Naghash Hovnatan

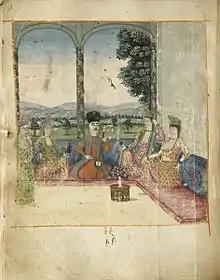
18th century drawing of Naghash Hovnatan

Naghash Hovnatan (1661, Shorot, Nakhijevan, Safavid Iran – 1722, Shorot) was an Armenian poet, "ashugh", painter, and founder of the Hovnatanian artistic family. He is considered the founder of the new Armenian minstrel school, following medieval Armenian lyric poetry.